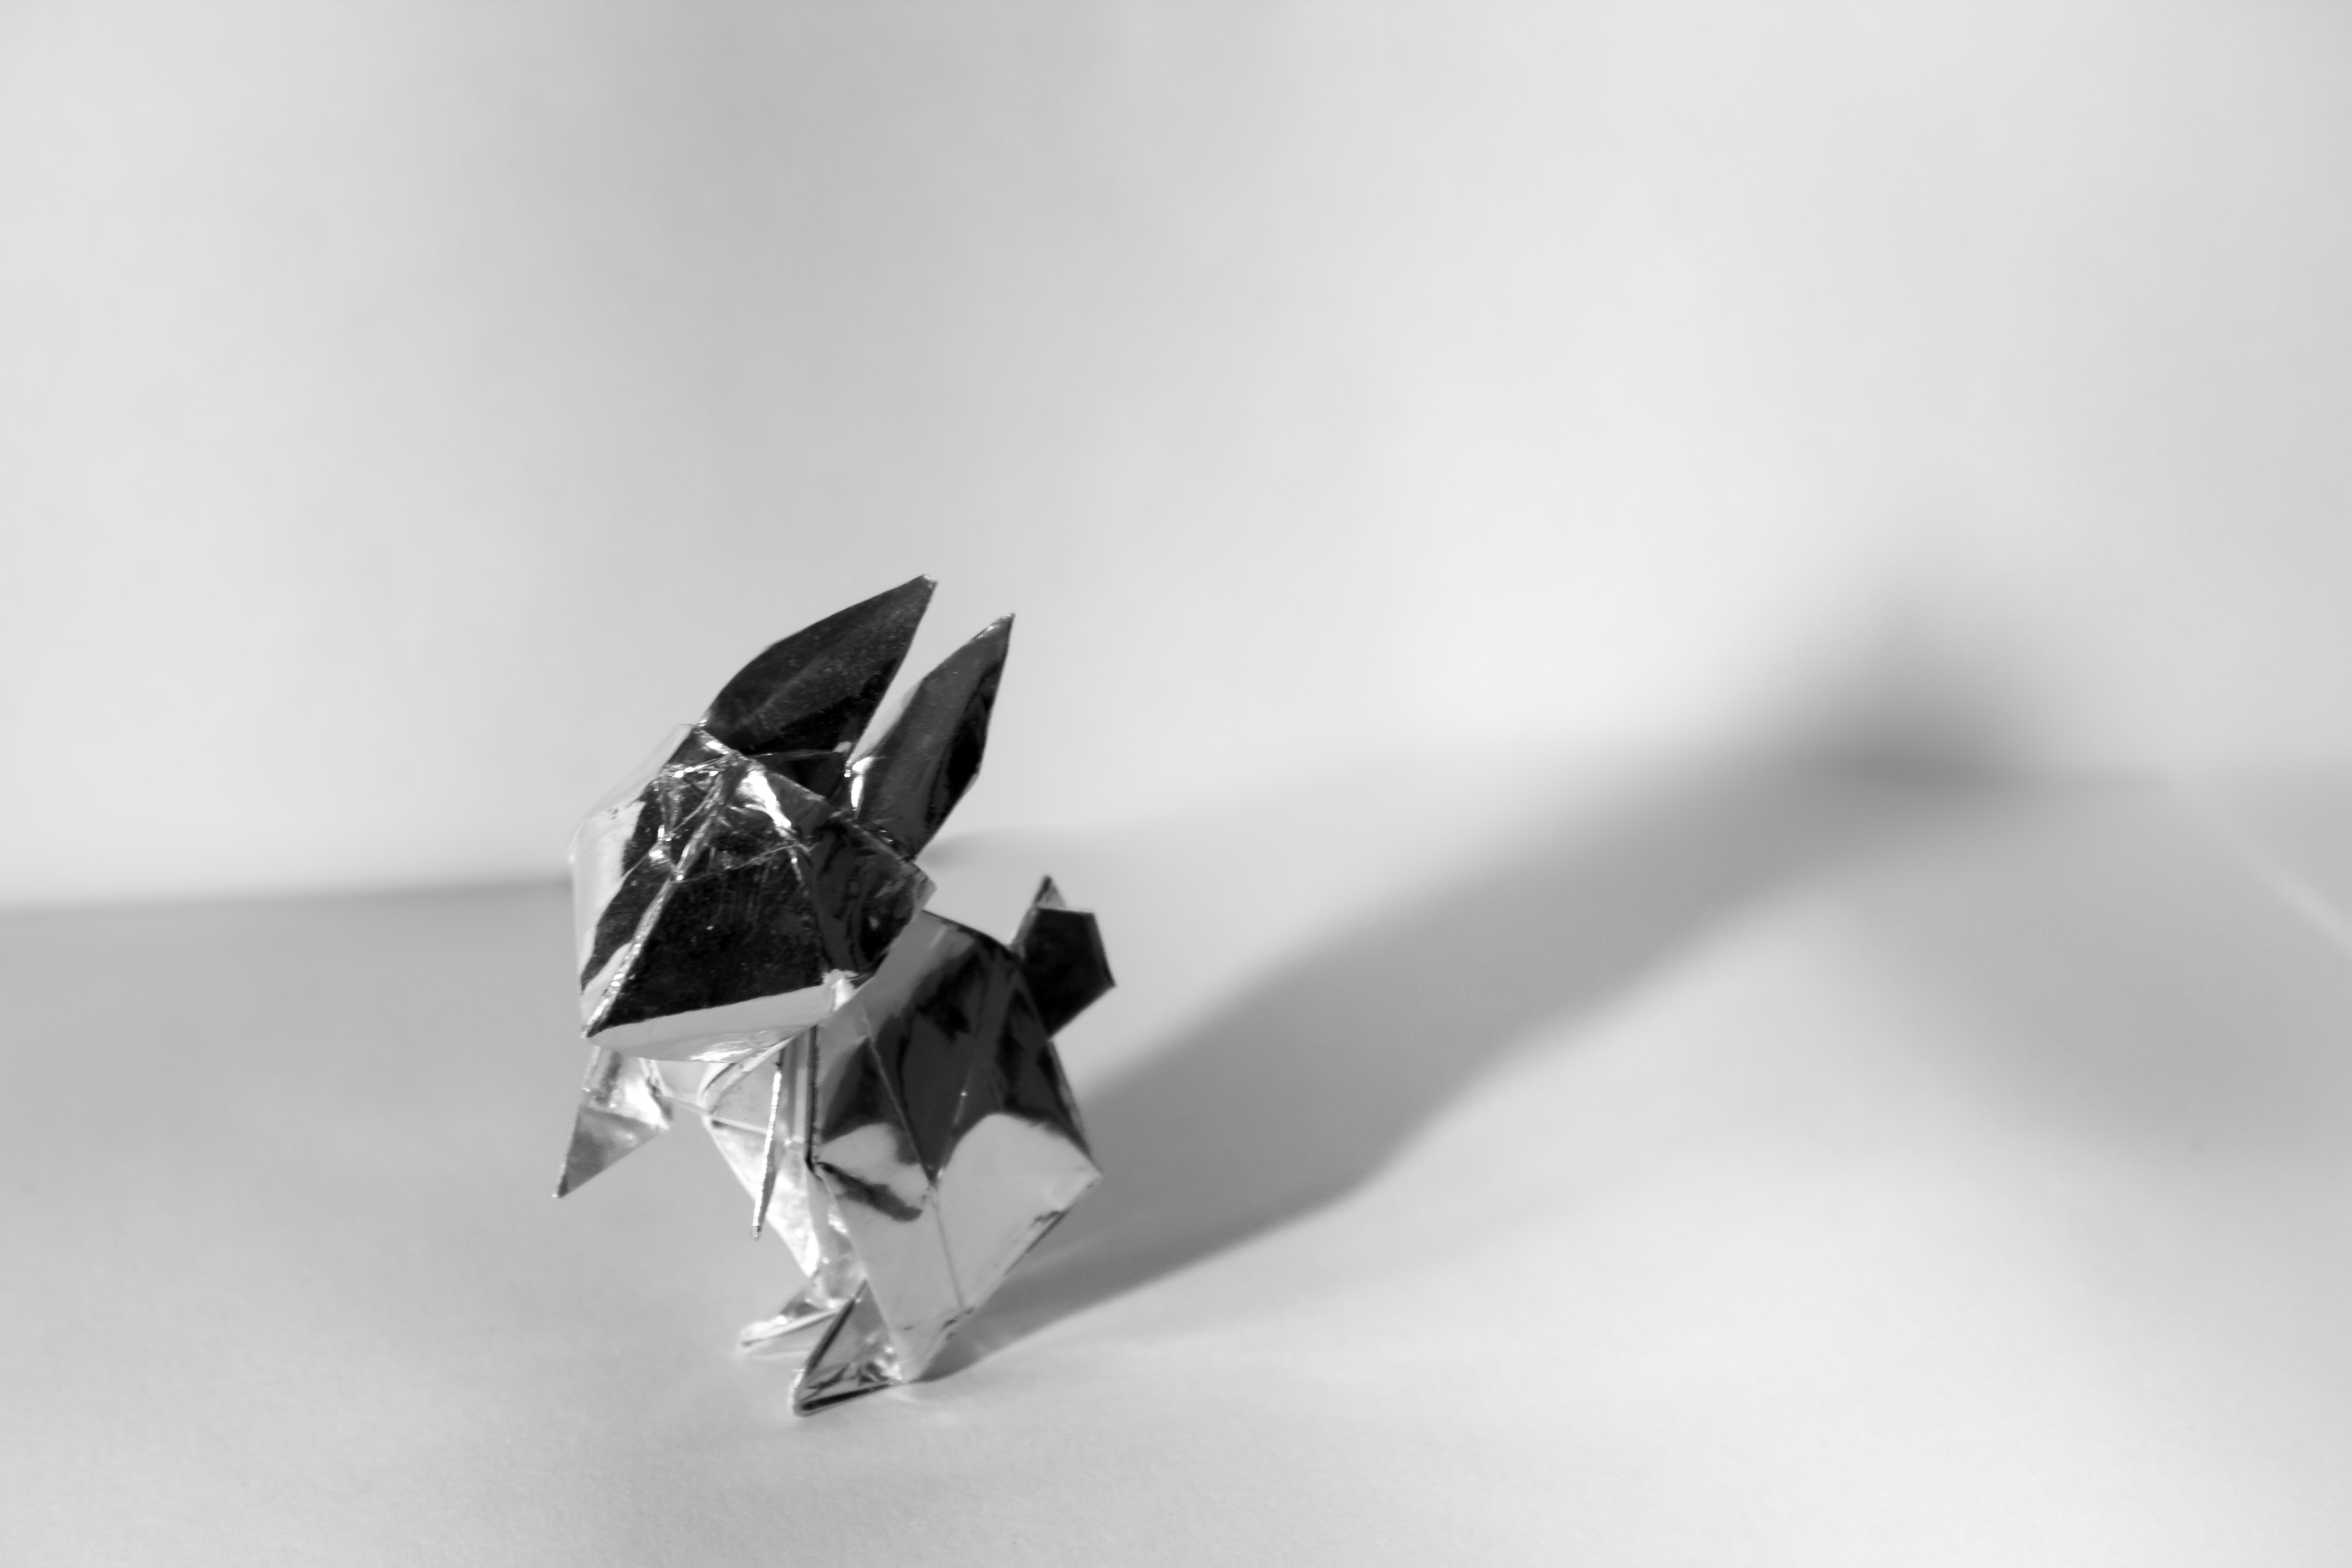
bird, wing, black and white, white, photography, black, monochrome, art, monochrome photography, perching bird